Nur Ahmed Aman

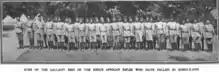
King's African Rifles

In December 1901 the Dervish raided the a sub sections of the Habr Tojaalaa and on February 1, 1902, news reached the Somaliland protectorate British authority that the Dervish were planning a raid against the tribes from their positions east of the protectorate. On February 7 and 13, the dervishes waged a devastating attack on Habr Yunis and Dolbahnata tribes men east of Burao. The "London Gazette" reported "On the 7th February, the Mullah had despatched another raiding force against our Jama Siad friendly tribes, 100 miles to the east of the scene of his raid of the 13th February, and here again our tribes suffered heavily. Burao and Berbera became filled with destitute refugees and 2000 persons were fed daily at Burao alone." 1903